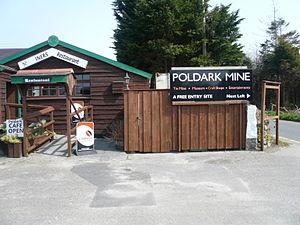
Cette liste des musées de Cornouailles, Angleterre contient des musées qui sont définis dans ce contexte comme des institutions qui recueillent et soignent des objets d'intérêt culturel, artistique, scientifique ou historique. leurs collections ou expositions connexes disponibles pour la consultation publique. Sont également inclus les galeries d'art à but non lucratif et les galeries d'art universitaires. Les musées virtuels ne sont pas inclus.